Namezu Station

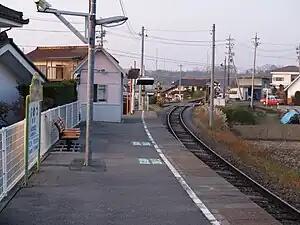
Namezu Station, October 2009

is a train station in the city of Saku, Nagano, Japan, operated by East Japan Railway Company (JR East).